Al-Dawayima massacre

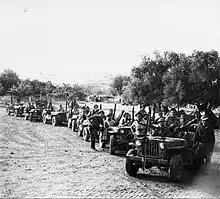
Members of the 89th Battalion outside Beit Guvrin, during Operation Yoav, October 1948

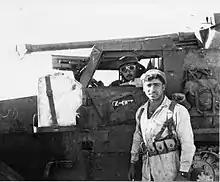
Members of the 89th Battalion during Operation Yoav, October 1948

Yigal Allon cabled Général Yitzhak Sadeh to check "the 'rumours' that the 89th Battalion had 'killed many tens of prisoners on the day of the conquest of al-Dawayima', and to respond". On the 5 November, probably worried about a UN investigation, Allon then ordered Sadeh to instruct the unit: